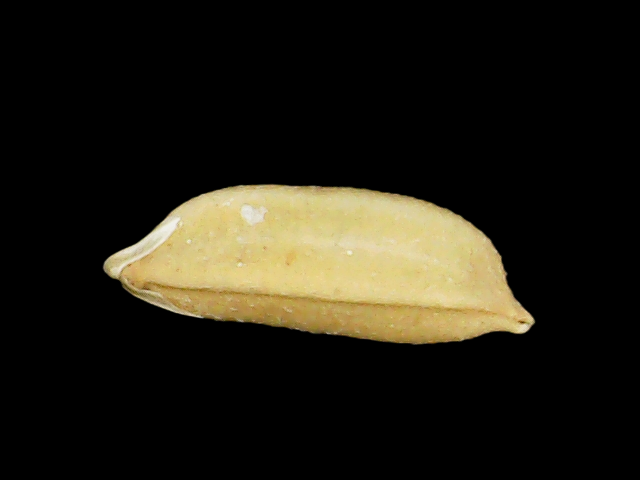
Rice variety: Binadhan24